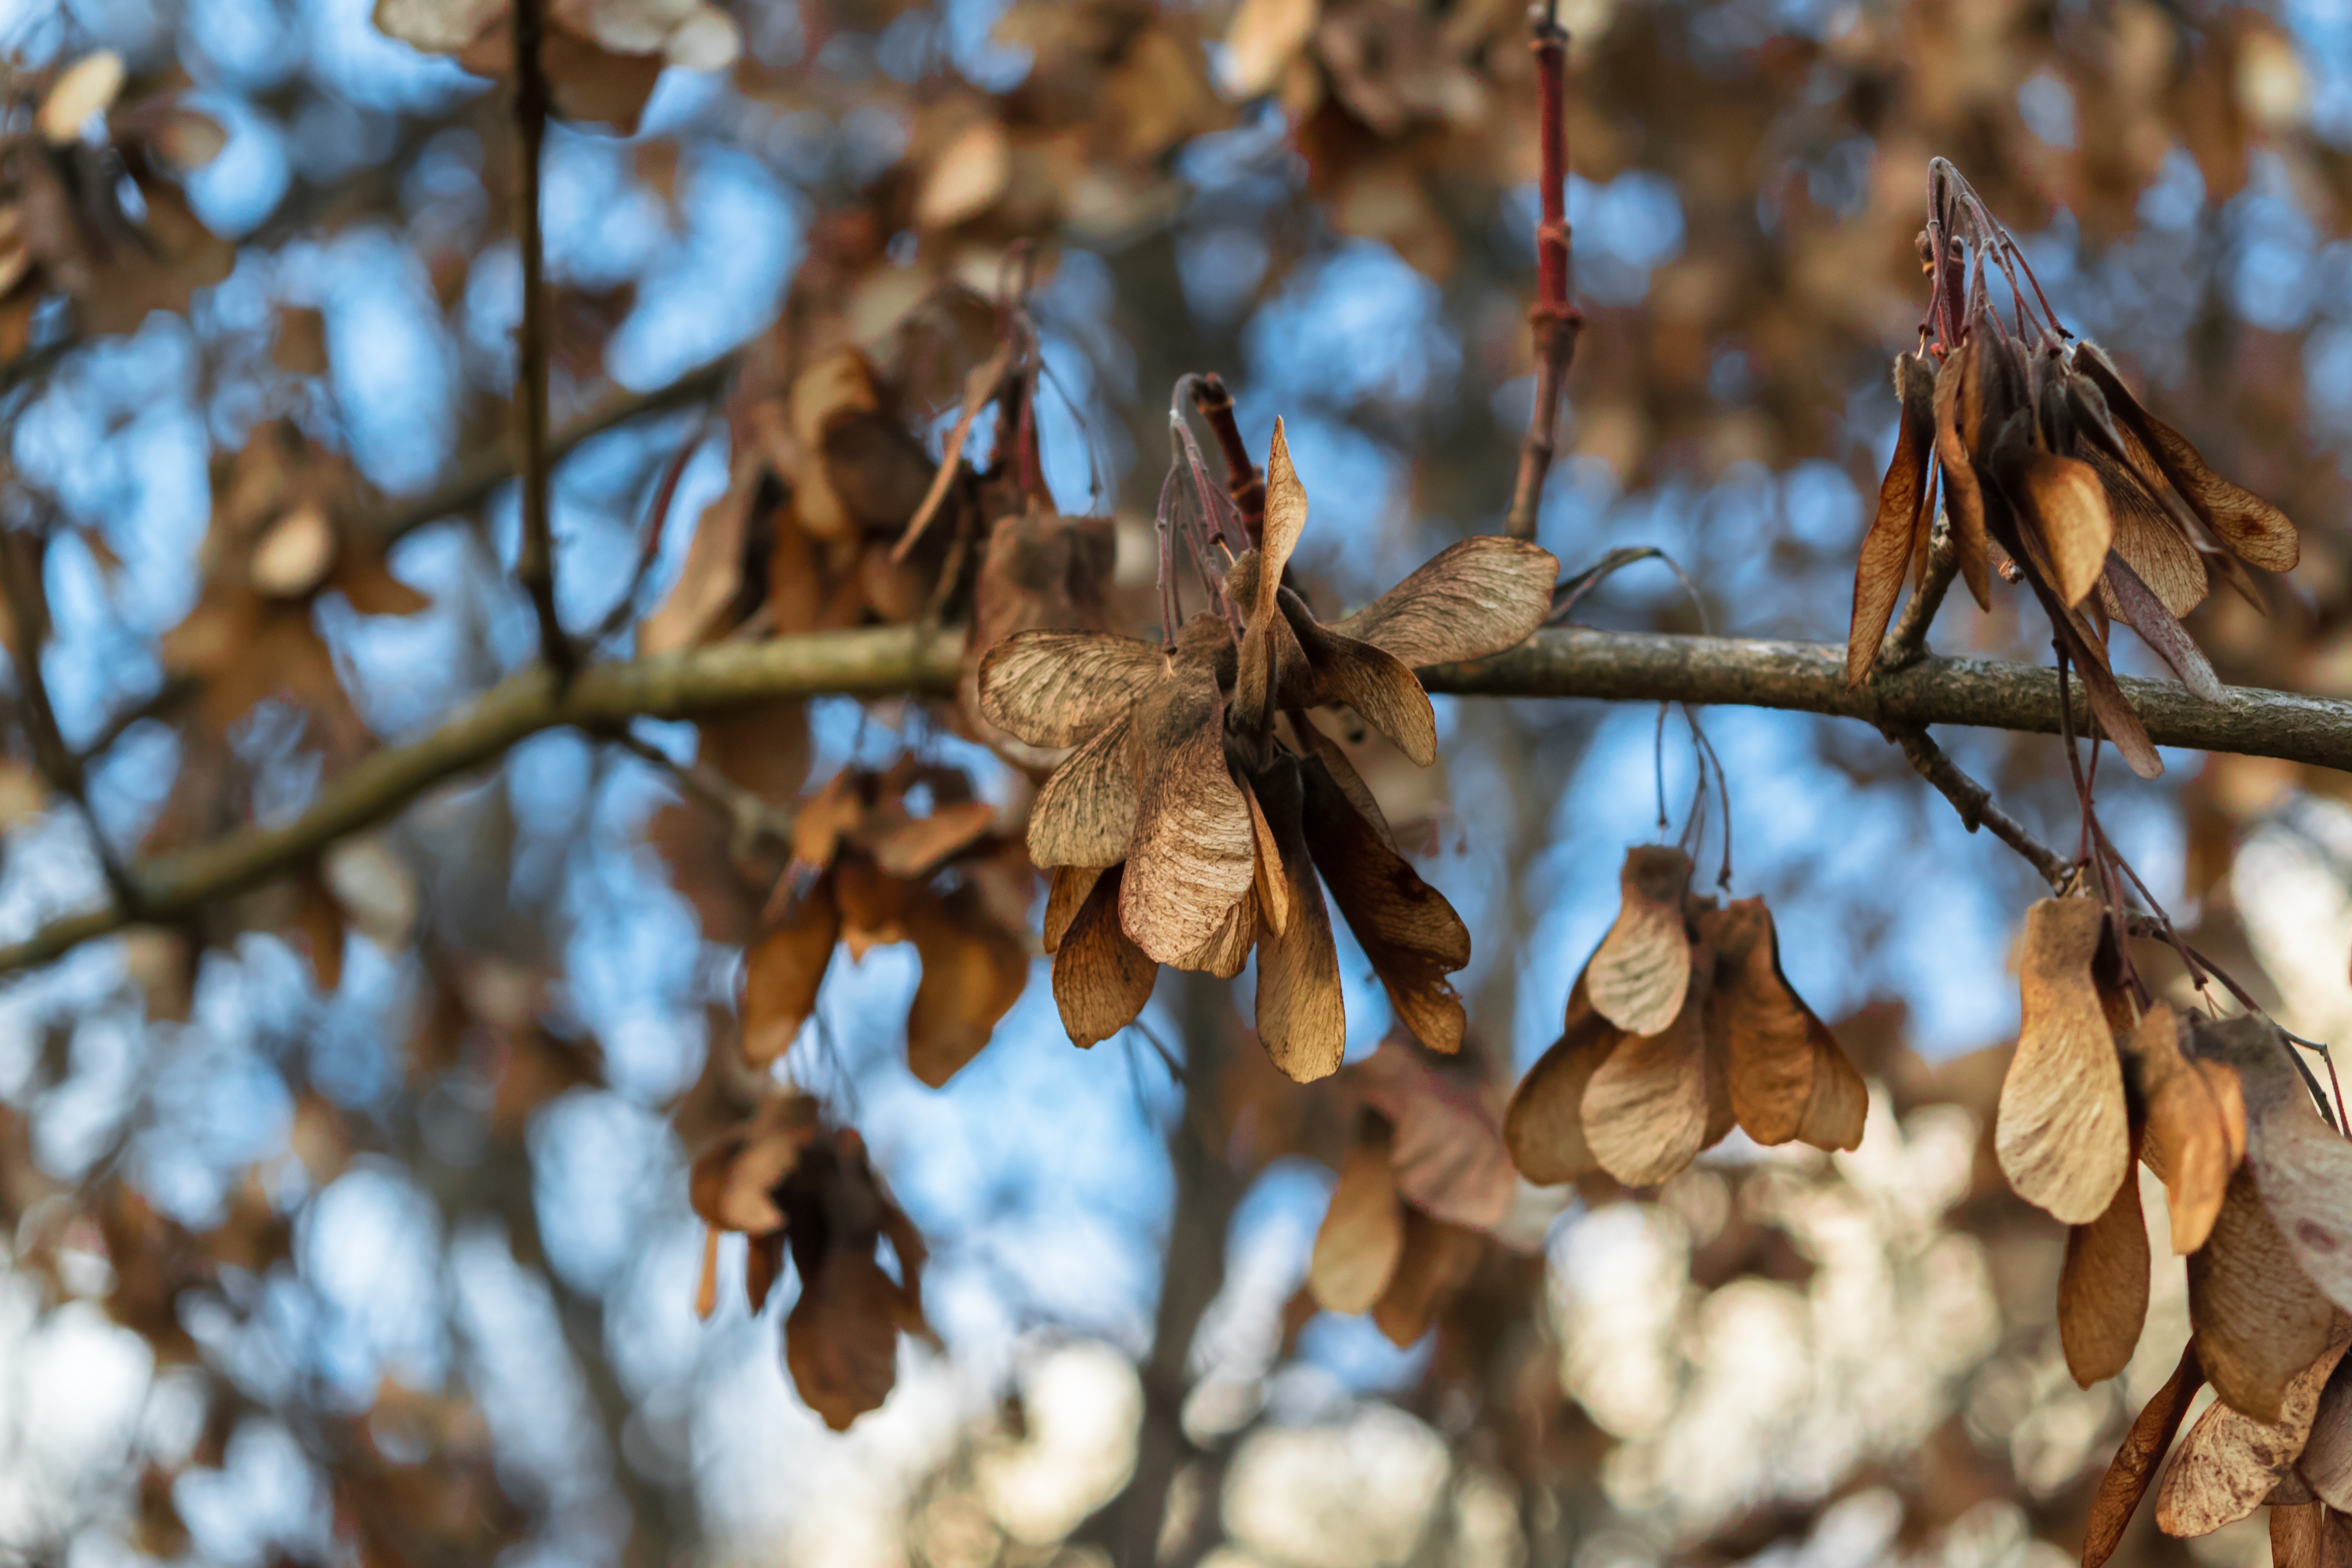
tree, nature, branch, blossom, winter, plant, wood, sunlight, leaf, flower, frost, spring, produce, autumn, flora, season, fauna, twig, close up, macro photography, woody plant